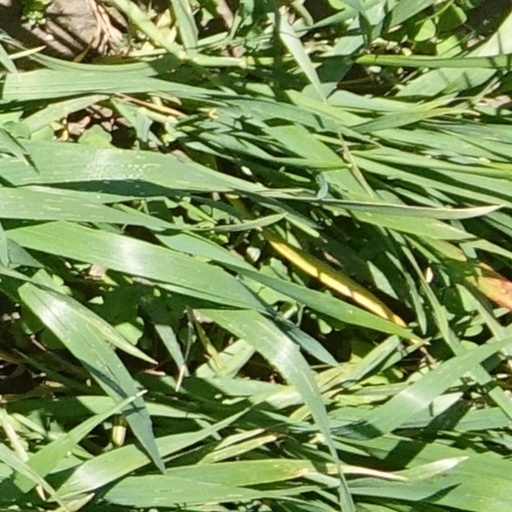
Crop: wheat